Cullahill Castle

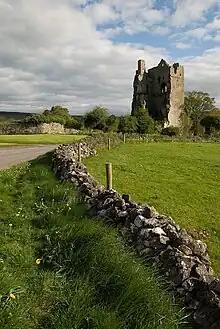
Cullahill Castle, April 2009.

Cullahill Castle was the principal stronghold of the MacGillapatricks of Upper Ossory built around 1425 and destroyed around 1650. Cullahill Castle takes its name from an ancient forest that covered Cullahill Mountain and extended down to Cullahill village.